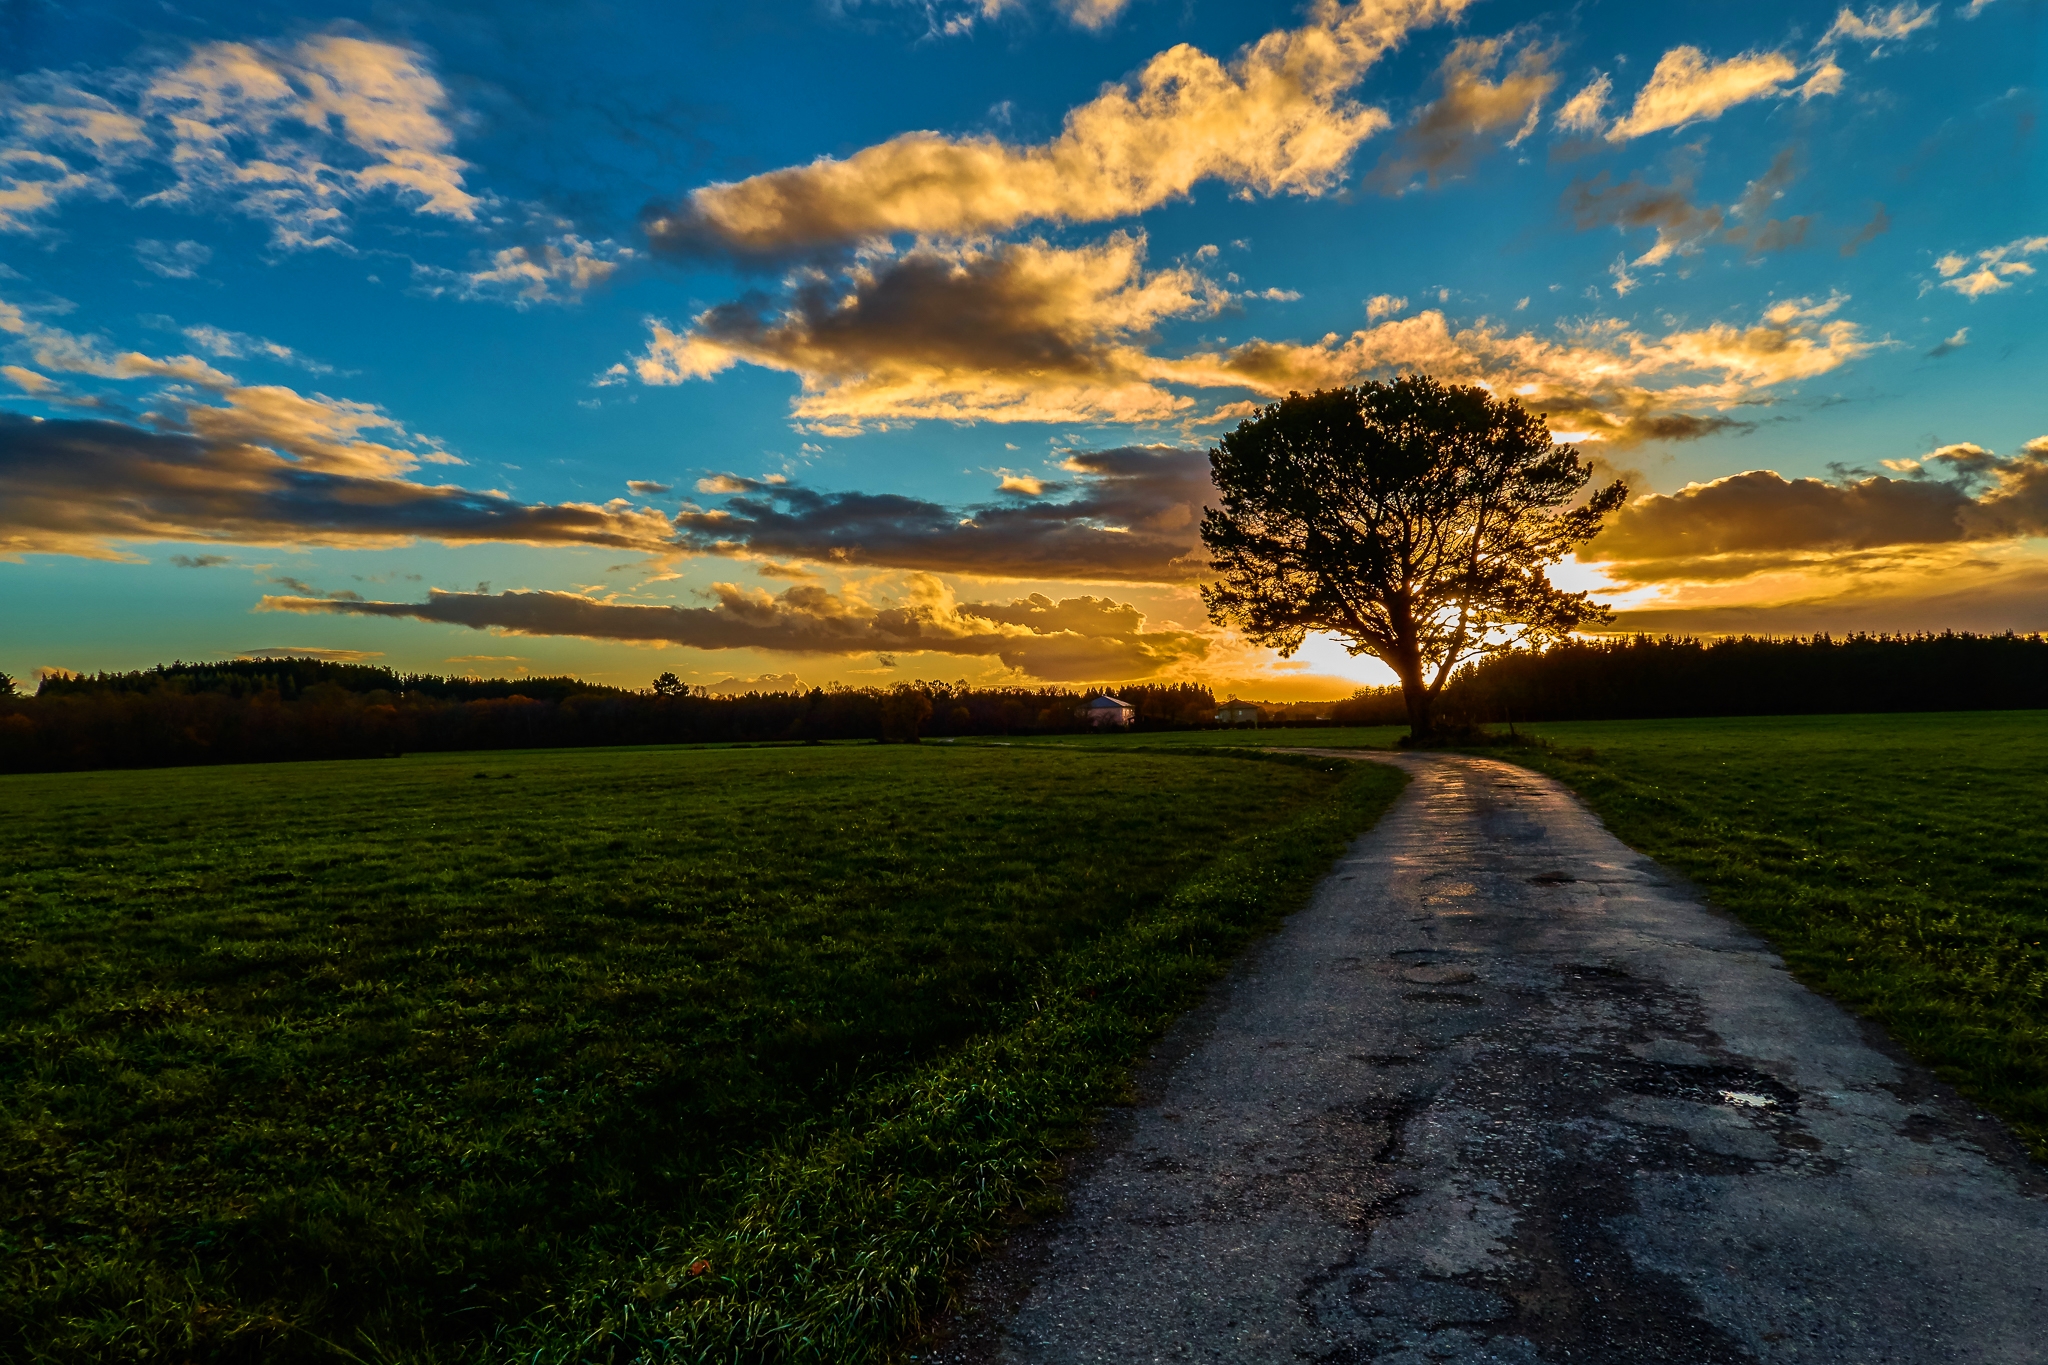
landscape, tree, nature, grass, horizon, cloud, sky, sunrise, sunset, field, meadow, prairie, sunlight, morning, hill, dawn, explore, dusk, evening, autumn, agriculture, plain, spain, grassland, puestadesol, galicia, lugo, paisajes, lumixfz1000, fz1000, espana, ggl1, xovesphoto, panasoniclumixfz1000, apastoriza, meira, rural area, atmospheric phenomenon, grass family, woody plant